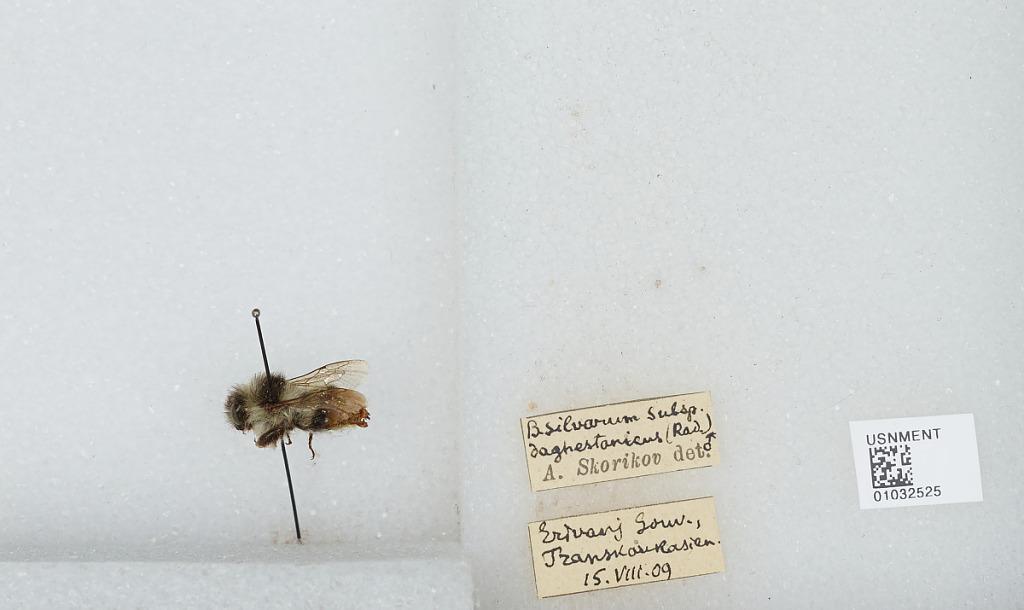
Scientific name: Bombus (Thoracobombus) sylvarum (Linnaeus)
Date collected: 1909-8-15
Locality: Erivanj Gouv., Transkaukasien
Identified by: Skorikov, A.